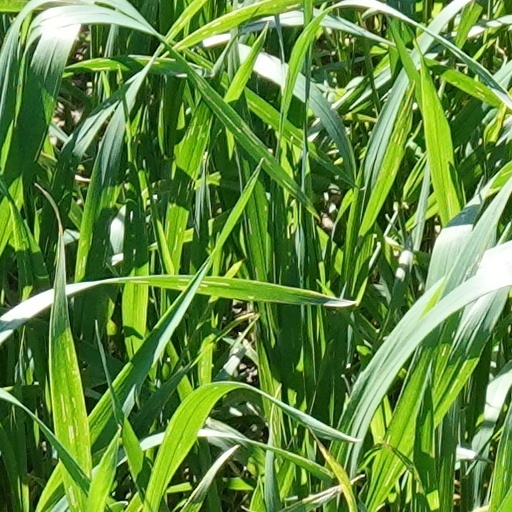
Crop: wheat